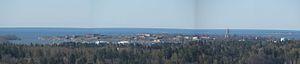
Kustaanmiekka est une des huit îles du quartier de Suomenlinna à Helsinki en Finlande.